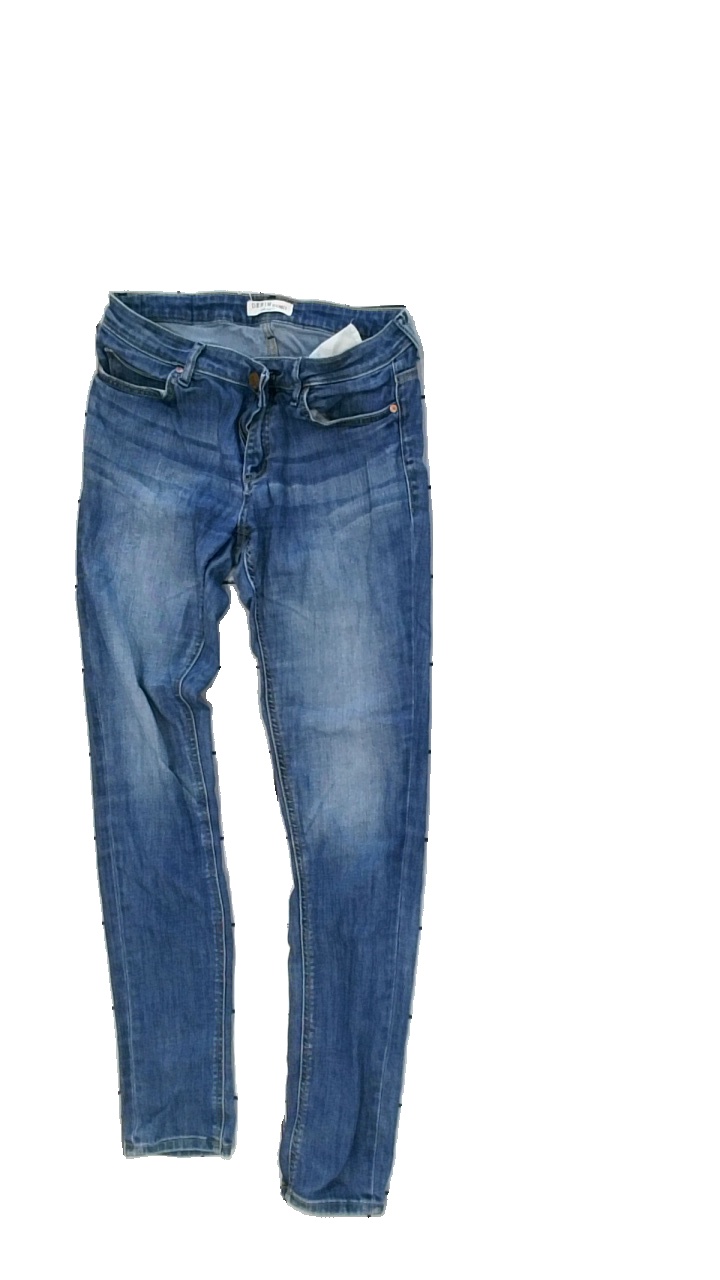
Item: Jeans (Ladies)
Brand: Lindex
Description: blå jeans, stretch trasig
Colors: Blue
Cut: Regular
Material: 100% cotton
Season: All
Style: Denim
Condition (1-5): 2
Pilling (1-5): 5
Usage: Export
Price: <50